Ford, Buckinghamshire

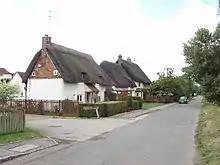
Thatched cottages in Ford

Ford is a hamlet in the parish of Dinton-with-Ford and Upton, in Buckinghamshire, England. It is located in the south eastern corner of the parish.